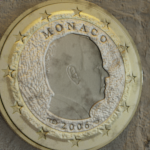
Coin value: 1euro
Country: mo
Edition: 2006